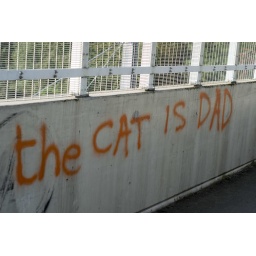
the cat is DAD, graffiti found on a cyclist's bridge in louvain, Belgium